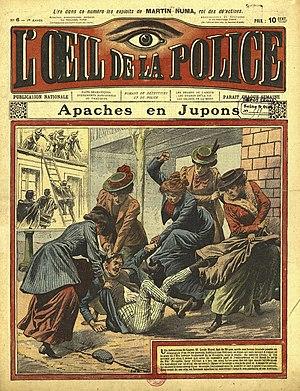
L'Œil de la police n° 6, 1908
Apaches est un terme générique qui sert à désigner des bandes criminelles du Paris de la Belle Époque. Ce terme, qui apparaît vers 1900, résulte d'une construction médiatique basée sur un ensemble de faits divers. En 1902, deux journalistes parisiens, Arthur Dupin et Victor Morris, nomment ainsi les petits truands et voyous de la rue de Lappe et « marlous » de Belleville, qui se différencient de la pègre et des malfrats par leur volonté de s'afficher et, parfois, par la revendication de cette appellation.